Sampoong Department Store collapse

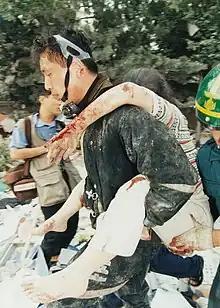

An emergency board of directors meeting was held when it became clear that the building's collapse was inevitable. The directors suggested that all staff and customers should be evacuated, but Lee Joon violently refused to do so for fear of revenue losses. However, Lee Joon and the executives left the building safely before the collapse occurred.